Hohner Pianet

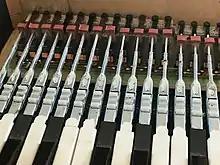
Pianet T passive electro-mechanical system.

The Pianet T has a rectangular case profile with rounded corners and a hinged integral lid with central handle. With the lid latched closed the instrument forms its own carry case. The body of the case is covered with black vinyl leathercloth and the ends are padded with vinyl-skinned urethane foam. There are no legs supplied as standard. An optional stand can be fixed to threaded mounting points on the ends of the case. The keys are injection-moulded plastic over pressed metal frames. The words 'Pianet T' are screen printed in silver on the rear of the case and on the inside surface of the lid.